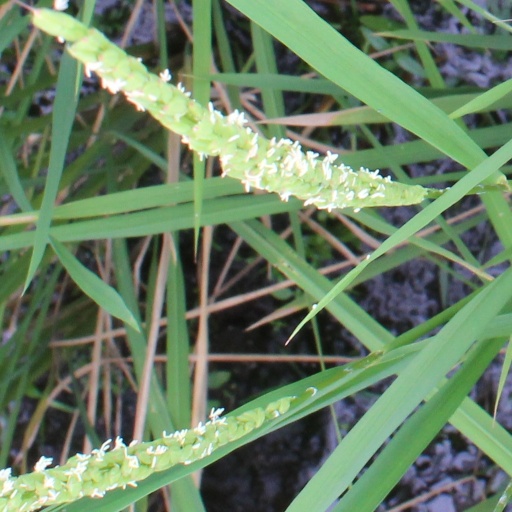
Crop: rice